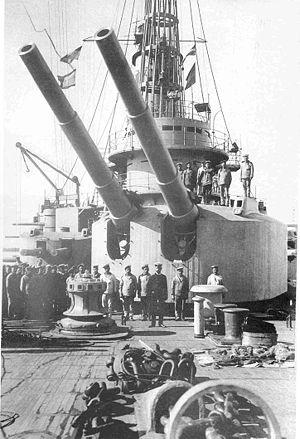
L’André l'Apôtre est un cuirassé pré-Dreadnought de la Marine impériale de Russie de 1906 à 1917 et de la Marine soviétique de 1917 à 1924. L’Andreï comme l’Empereur Paul Iᵉʳ furent commandés dans le cadre d'un programme de reconstruction de la Marine impériale de Russie après la guerre russo-japonaise de 1904-1905, conflit qui décime la flotte russe.